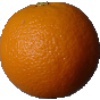
Label: orange